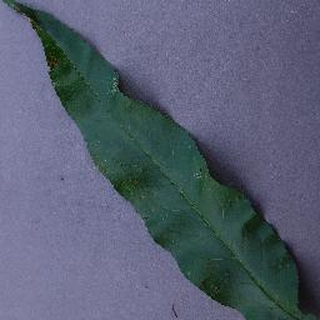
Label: peach_bacterial_spot